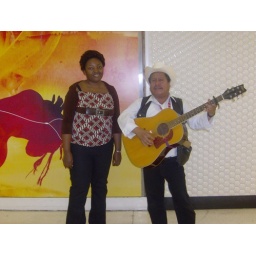
This wonderful man was playing the guitar for the train travellers in Powell Street